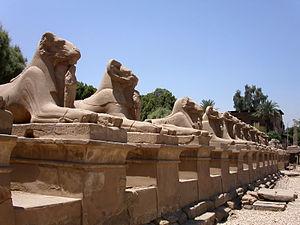
Allée des sphinx, entrée du temple de Louxor, Egypte, Août 2004.
Mort sur le Nil est un film britannique de John Guillermin, sorti en 1978, où le détective belge Hercule Poirot résout une intrigue policière lors d'une croisière en Égypte.
Le temple d'Amon à Louxor ou Opet du sud est un temple égyptien voué au culte d'Amon. Situé au cœur de l’ancienne Thèbes, il fut construit pour l’essentiel sous les XVIIIᵉ et XIXᵉ dynasties. Il était consacré au dieu dynastique Amon sous ses deux aspects d’Amon-Rê céleste et d'Amon-Min. Les parties les plus anciennes actuellement visibles remontent à Amenhotep III et à Ramsès II. Par la suite, de nouveaux éléments furent ajoutés par Chabaka, Nectanébo Iᵉʳ et les Lagides. À l’époque romaine, le temple fut partiellement transformé en camp militaire. L’édifice, l’un des mieux préservés du Nouvel Empire, a gardé de nombreuses structures en élévation. Outre le grand pylône, le visiteur peut ainsi traverser deux grandes cours à péristyle et la colonnade monumentale qui relie ces deux cours. Le sanctuaire proprement dit, résidence de l'Amon d'Opet, de même que les salles qui précèdent ont conservé une bonne partie de leur couverture en dalles.
Le criosphinx ou sphinx criocéphale se caractérise par un corps de lion accroupi ou couché aux longues pattes et une tête de bélier aux cornes recourbées. Il fait référence au dieu Amon-Rê et symbolise à la fois la puissance physique et l'énergie fécondante. Ainsi l’animal réunit en lui la force du lion et l’ardeur du bélier, ce qui en fait un être exceptionnel.